History of Zakynthos

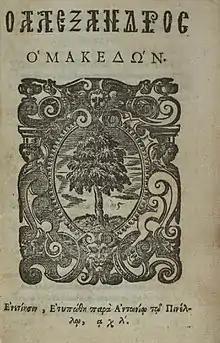
The verse edition ("Rimada") of the Romance of Alexander the Great, 1620 edition. The first edition was published in Venice by Zakynthian Dimitrios Zinos in 1529.

The supreme civil and military governor of the Ionian Islands was the "provveditore generale da Mar" in Corfu. Authority on Zakynthos was divided into the Venetian and domestic authorities. The Venetian authorities represented the sovereign state and its political and military power over Zakynthos. The domestic authorities were appointed by the local Community Council ("Consiglio della Comunità"), which included mostly local Greeks but some Latins as well. The Venetian authorities were led by a "provveditore" and were appointed by the Great Council of Venice. The "provveditore"s responsibilities included security from hostile raids, taxation, religious and other issues and was appointed for about two years. The subordinate Venetian officials were the two "consiglieri" who performed administrative and judicial functions along with the "Provveditore". These three Venetian officials constituted the "reggimento" ("regime") of Zakynthos.